Viral replication

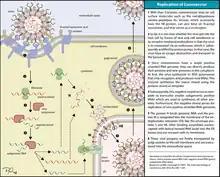
Replication cycle of a coronavirus (class 4)

These viruses consist of two types, however both share the fact that replication is primarily in the cytoplasm, and that replication is not as dependent on the cell cycle as that of DNA viruses. This class of viruses is also one of the most-studied types of viruses, alongside the double-stranded DNA viruses.